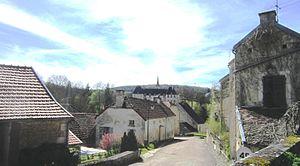
Montmoyen (Côte-d'Or)
Montmoyen est une commune française située dans le département de la Côte-d'Or en région Bourgogne-Franche-Comté. Les gentilés sont "Montmoyennais" et "Montmoyennaises".